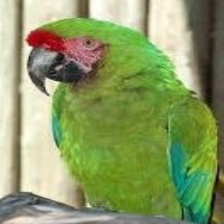
Species: MILITARY MACAW
Scientific name: ARA MILITARIS
ImageNet parent category: macaw